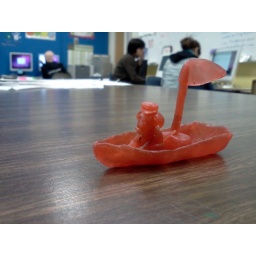
dog in a boat